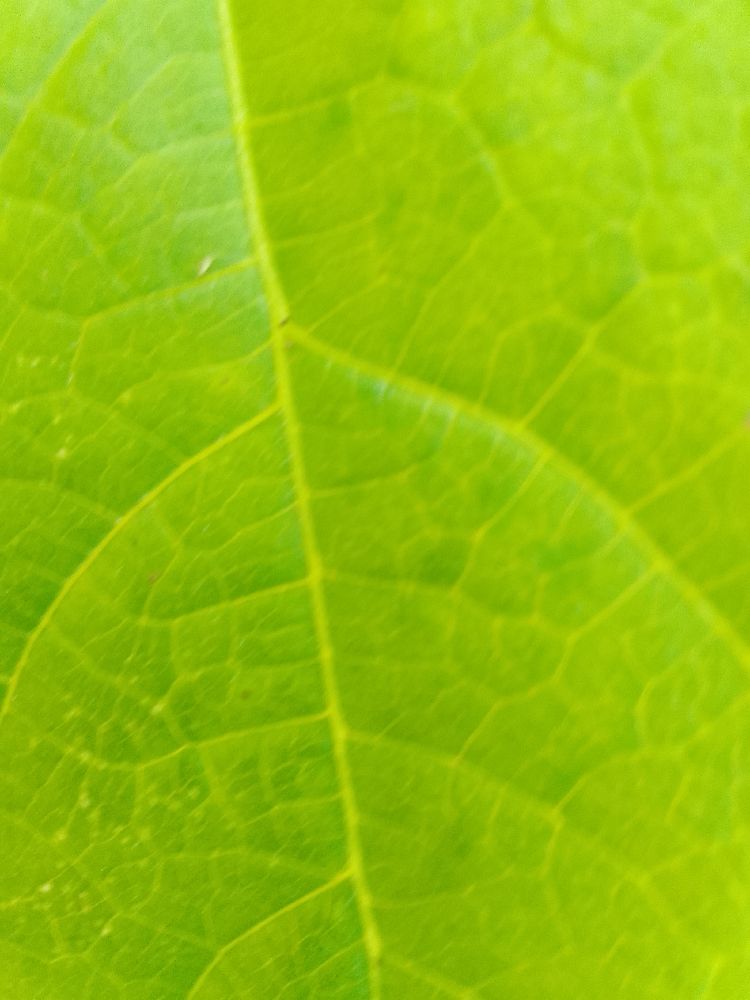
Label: healthy